Helen M. Todd

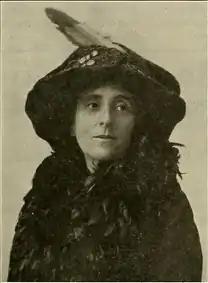

Helen MacGregor Todd (April 1, 1870 – August 15, 1953) was an American suffragist and worker's rights activist. Todd started her career as an educator and later became a factory inspector. She wrote about child laborers in factories and became concerned with working women's lack of voting rights. Todd campaigned for women's suffrage across the United States and was an envoy on the Suffrage Special. After women won the right to vote, she continued to advocate for immigrants, workers and women.